Sports in Miami

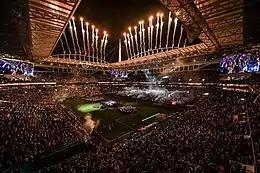
El Clásico at Hard Rock Stadium, July 2017

Miami hosted a duel match of El Clásico between FC Barcelona and Real Madrid CF for the 2017 International Champions Cup on 29 July 2017 at the Hard Rock Stadium.